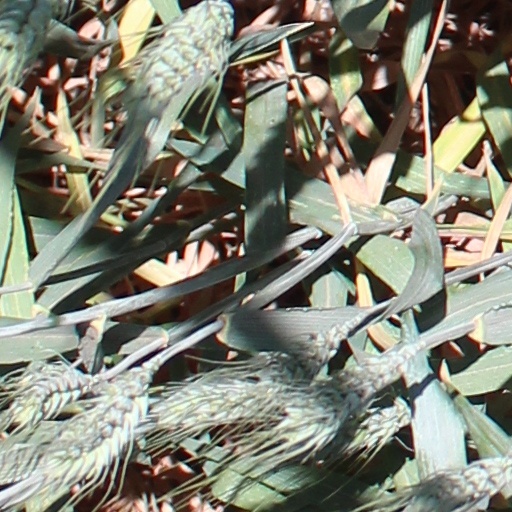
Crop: wheat